Embanking of the tidal Thames

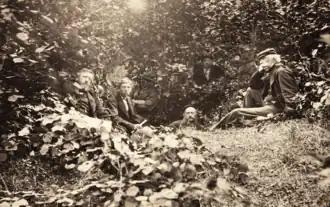
F.C.J. Spurrell (2nd from left, investigating a denehole) devoted his life to the Estuary's geology and archaeology

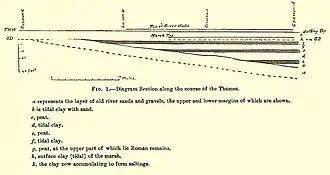
Section of River Thames, Richmond to Gravesend (vertically exaggerated). Clay deposition = sea gaining on land; peat growth = remissions; "THW" = Trinity High Water (Spurrell 1889).

In his "Early Sites and Embankments on the Margins of the Thames Estuary" (1885) F.C.J. Spurrell described his fascination with the topic:-